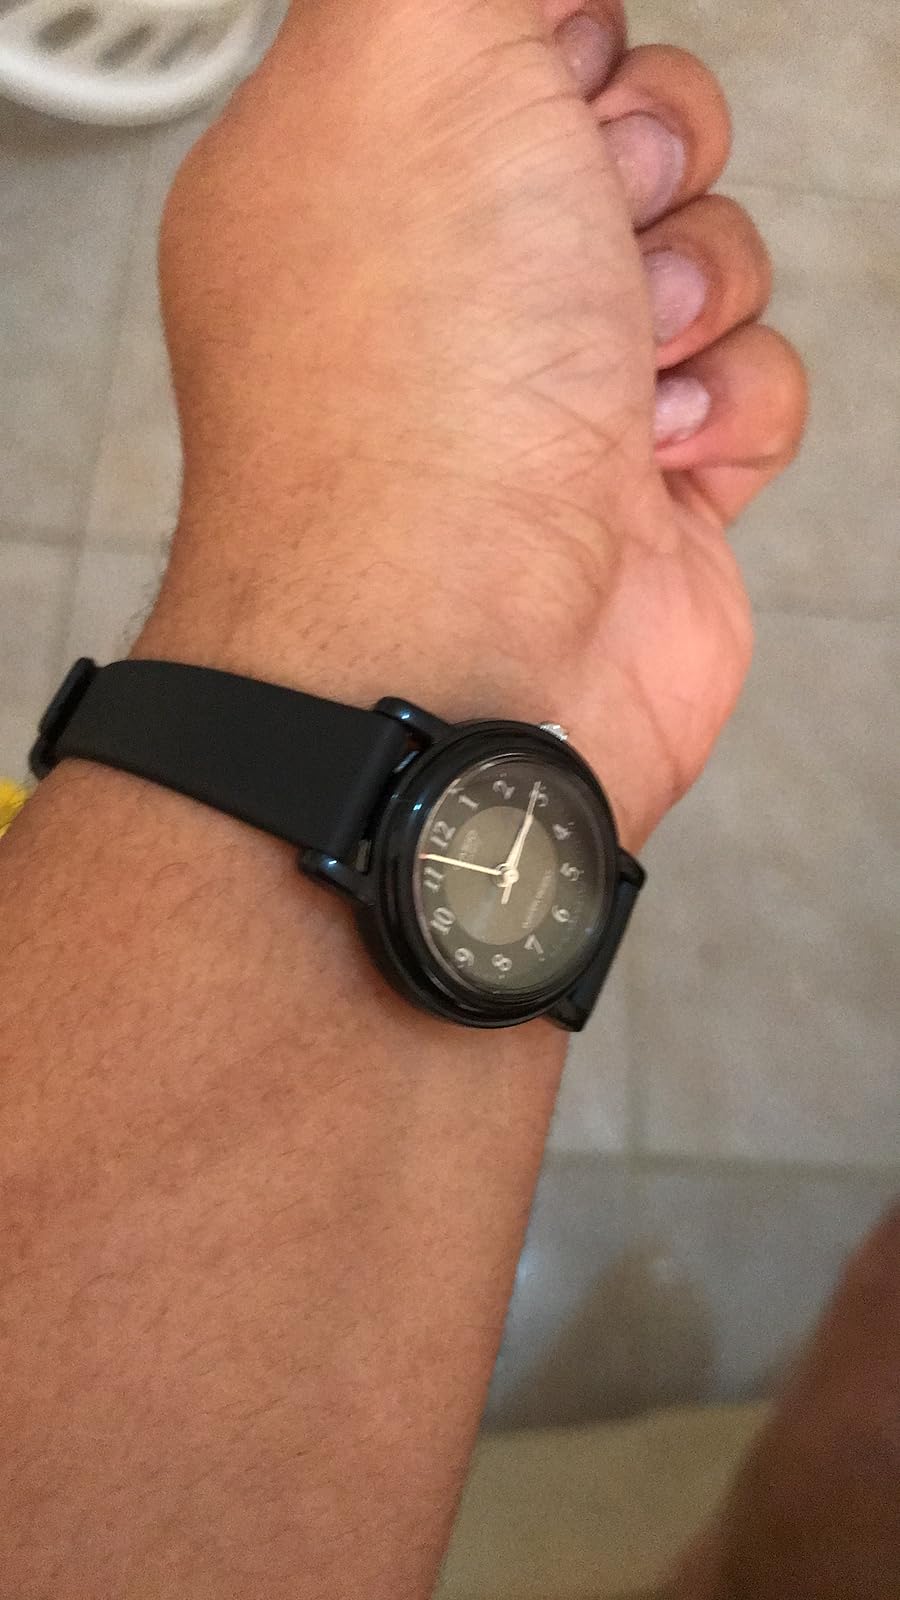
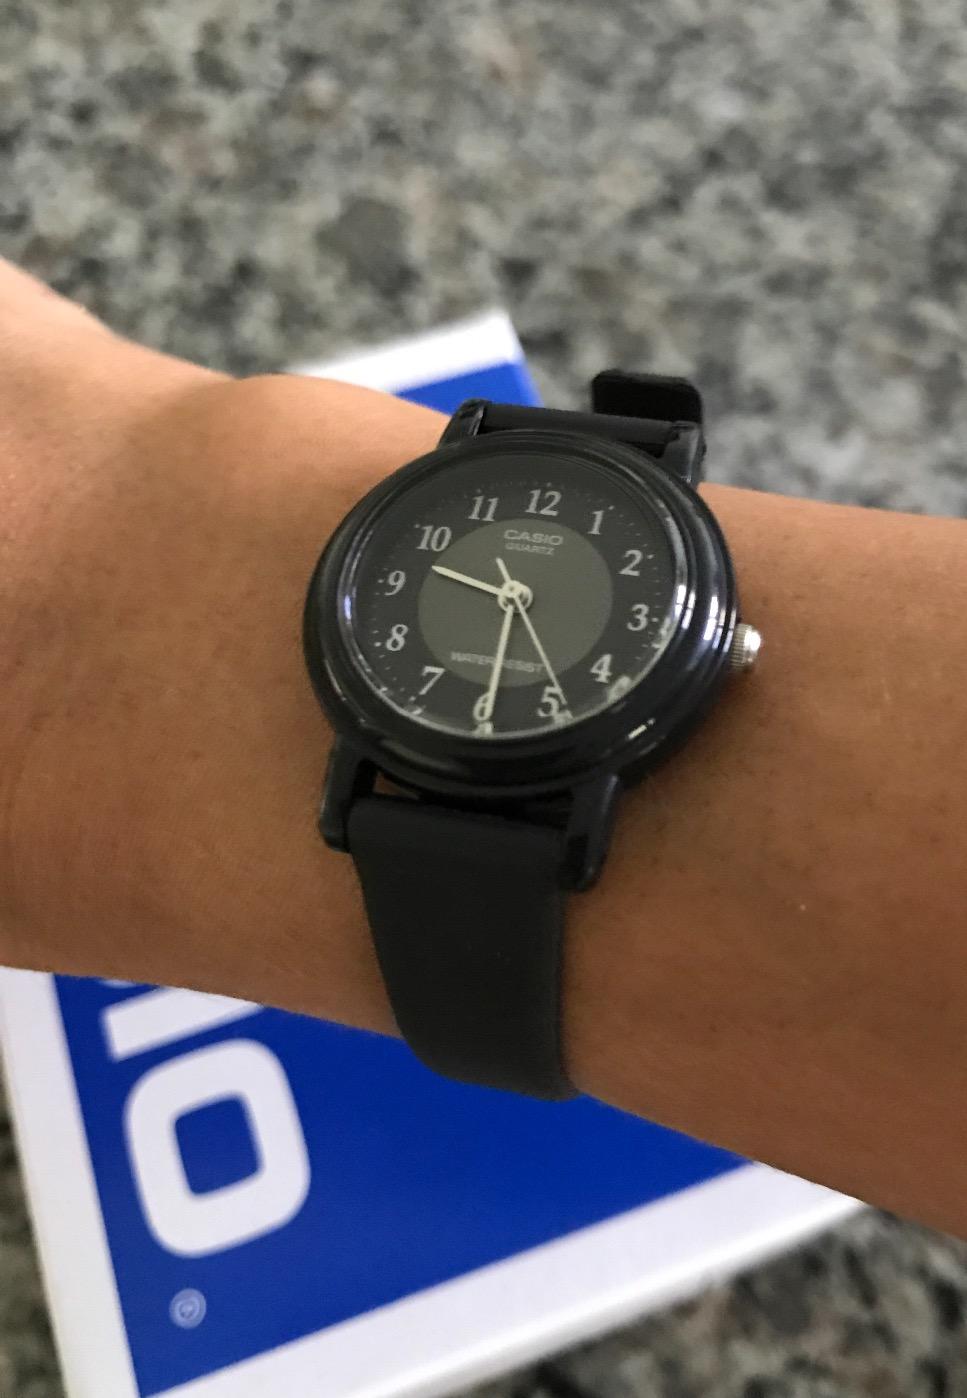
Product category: accessories_watch
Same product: yes